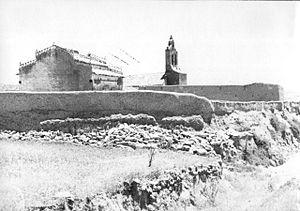
Cabezón de Valderaduey est une commune de la province de Valladolid dans la communauté autonome de Castille-et-León en Espagne.